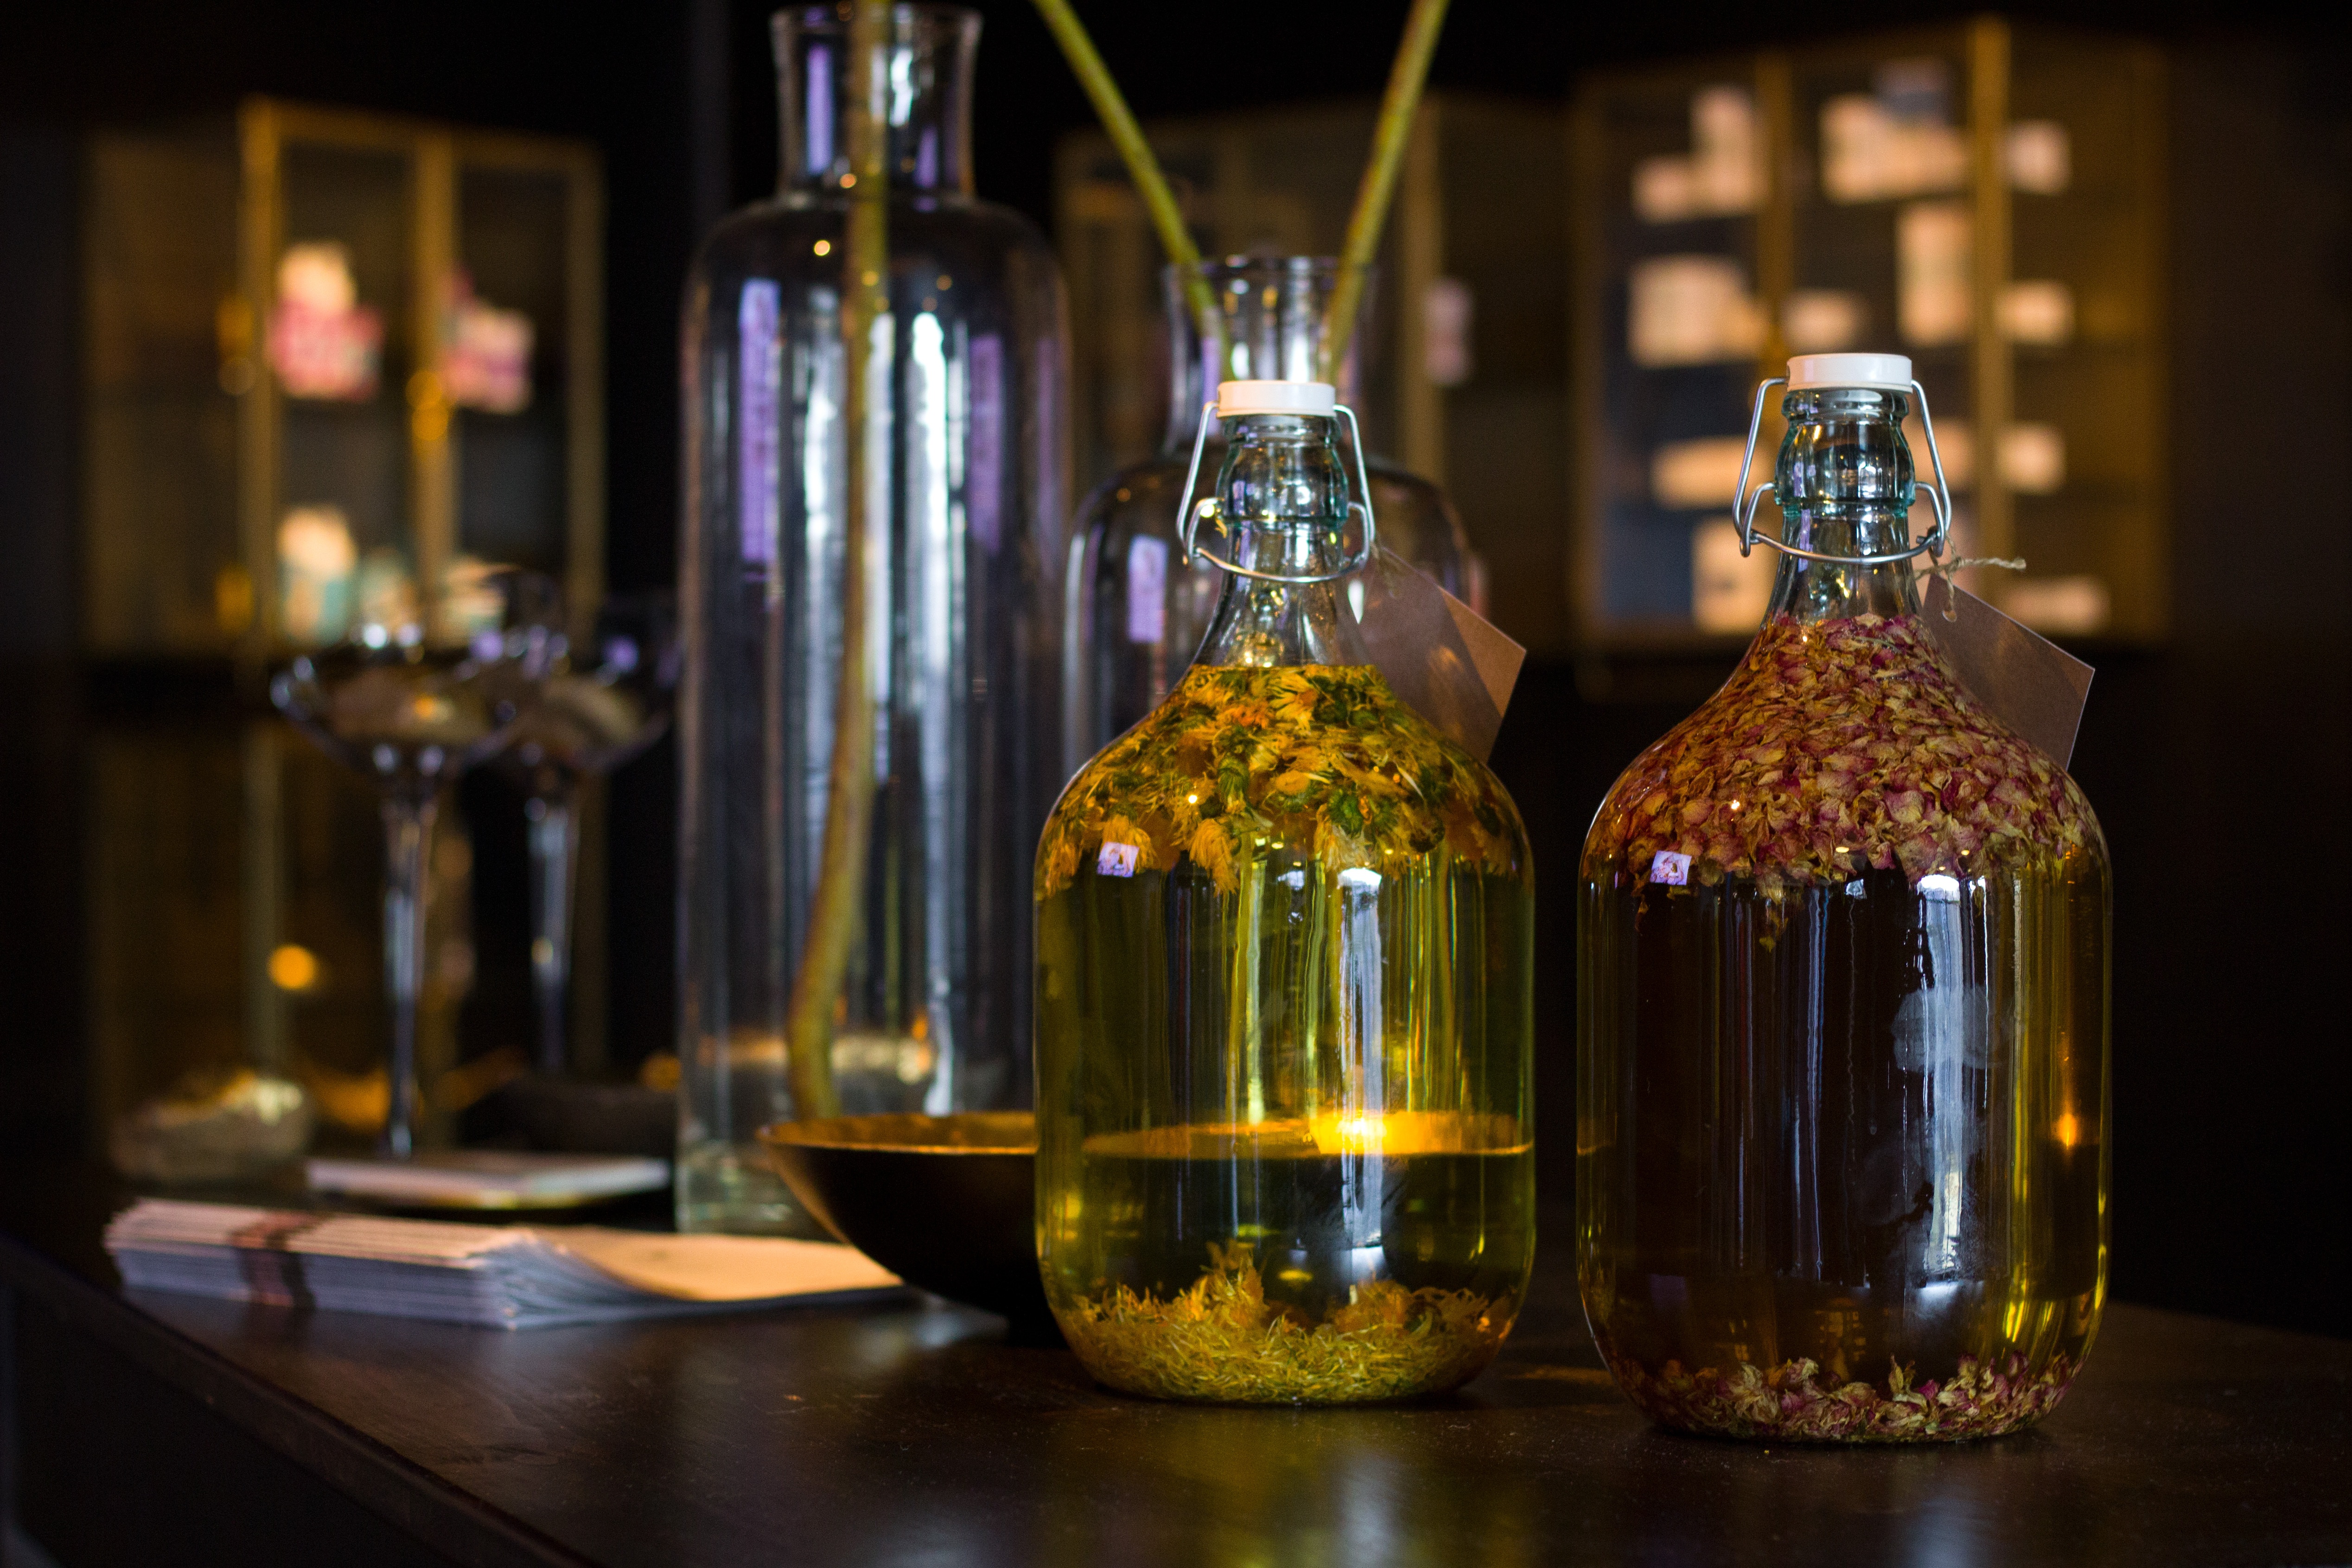
nature, wine, glass, bar, drink, bottle, healthy, lighting, homemade, still life, alcohol, wine bottle, flowers, glass bottle, whisky, liqueur, oil, herbs, of course, vat, alcoholic beverage, distilled beverage, drinkware, body oil